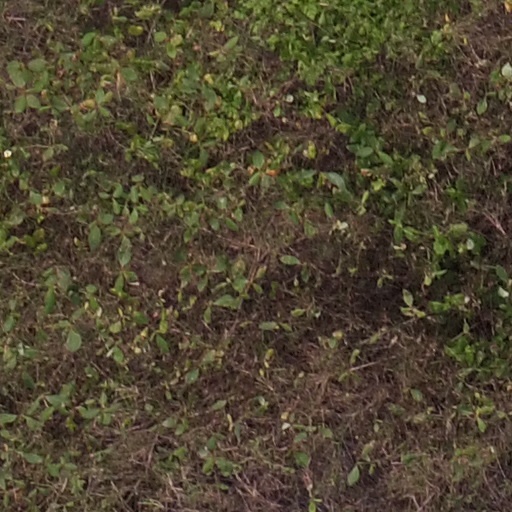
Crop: maize; corn